Fletcher (surname)

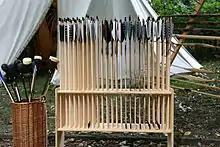
Arrows

Fletcher is an Anglo-Norman surname of French, English, Scottish and Irish origin. The name is a regional (La Flèche) and an occupational name for an arrowsmith (a maker and or seller of arrows), derived from the Old French "flecher" (in turn from Old French "fleche" "arrow"). The English word was borrowed into the Goidelic languages, leading to the development of the Scottish name "Mac an Fhleisteir" (also spelt "Mac an Fhleisdeir"), "the arrowsmith's son".